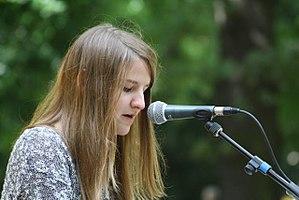
Axolotl Overkill est un film dramatique allemand écrit et réalisé par Helene Hegemann et dont la première mondiale a eu lieu le 20 janvier 2017 au festival du film de Sundance où le film est présenté en compétition dans la section World Cinema Dramatic. Le film est adapté par la réalisatrice de son premier roman, Axolotl Roadkill, publié en 2010.
Helene Hegemann, née en 1992 à Fribourg-en-Brisgau en Allemagne, est une réalisatrice, actrice, metteur en scène, scénariste et auteure allemande.